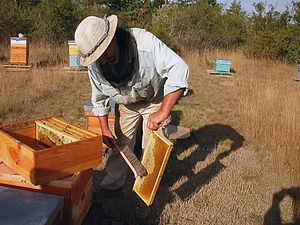
Apiculteur vérifiant la récolte de miel à Reillanne, Alpes de Haute Provence
L’apiculture en France est un secteur de l'agriculture française qui concerne l'élevage et la protection des abeilles. Cette activité concourt à la pollinisation et à la production de miel. Cette dernière est en 2012 de 18 500 tonnes, issue en majorité d'apiculteurs professionnels.
En apiculture, la hausse est un étage supplémentaire contenant des cadres vides, avec ou sans cire gaufrée, que l'apiculteur ajoute sur le corps de ruche. Lorsque les cadres contenus dans la hausse sont destinés à la production de miel, c'est le magasin à miel.
Le miel de Provence est protégé par un label rouge associé à une indication géographique protégée tant pour le miel toutes fleurs et que pour le miel de lavande et lavandin.